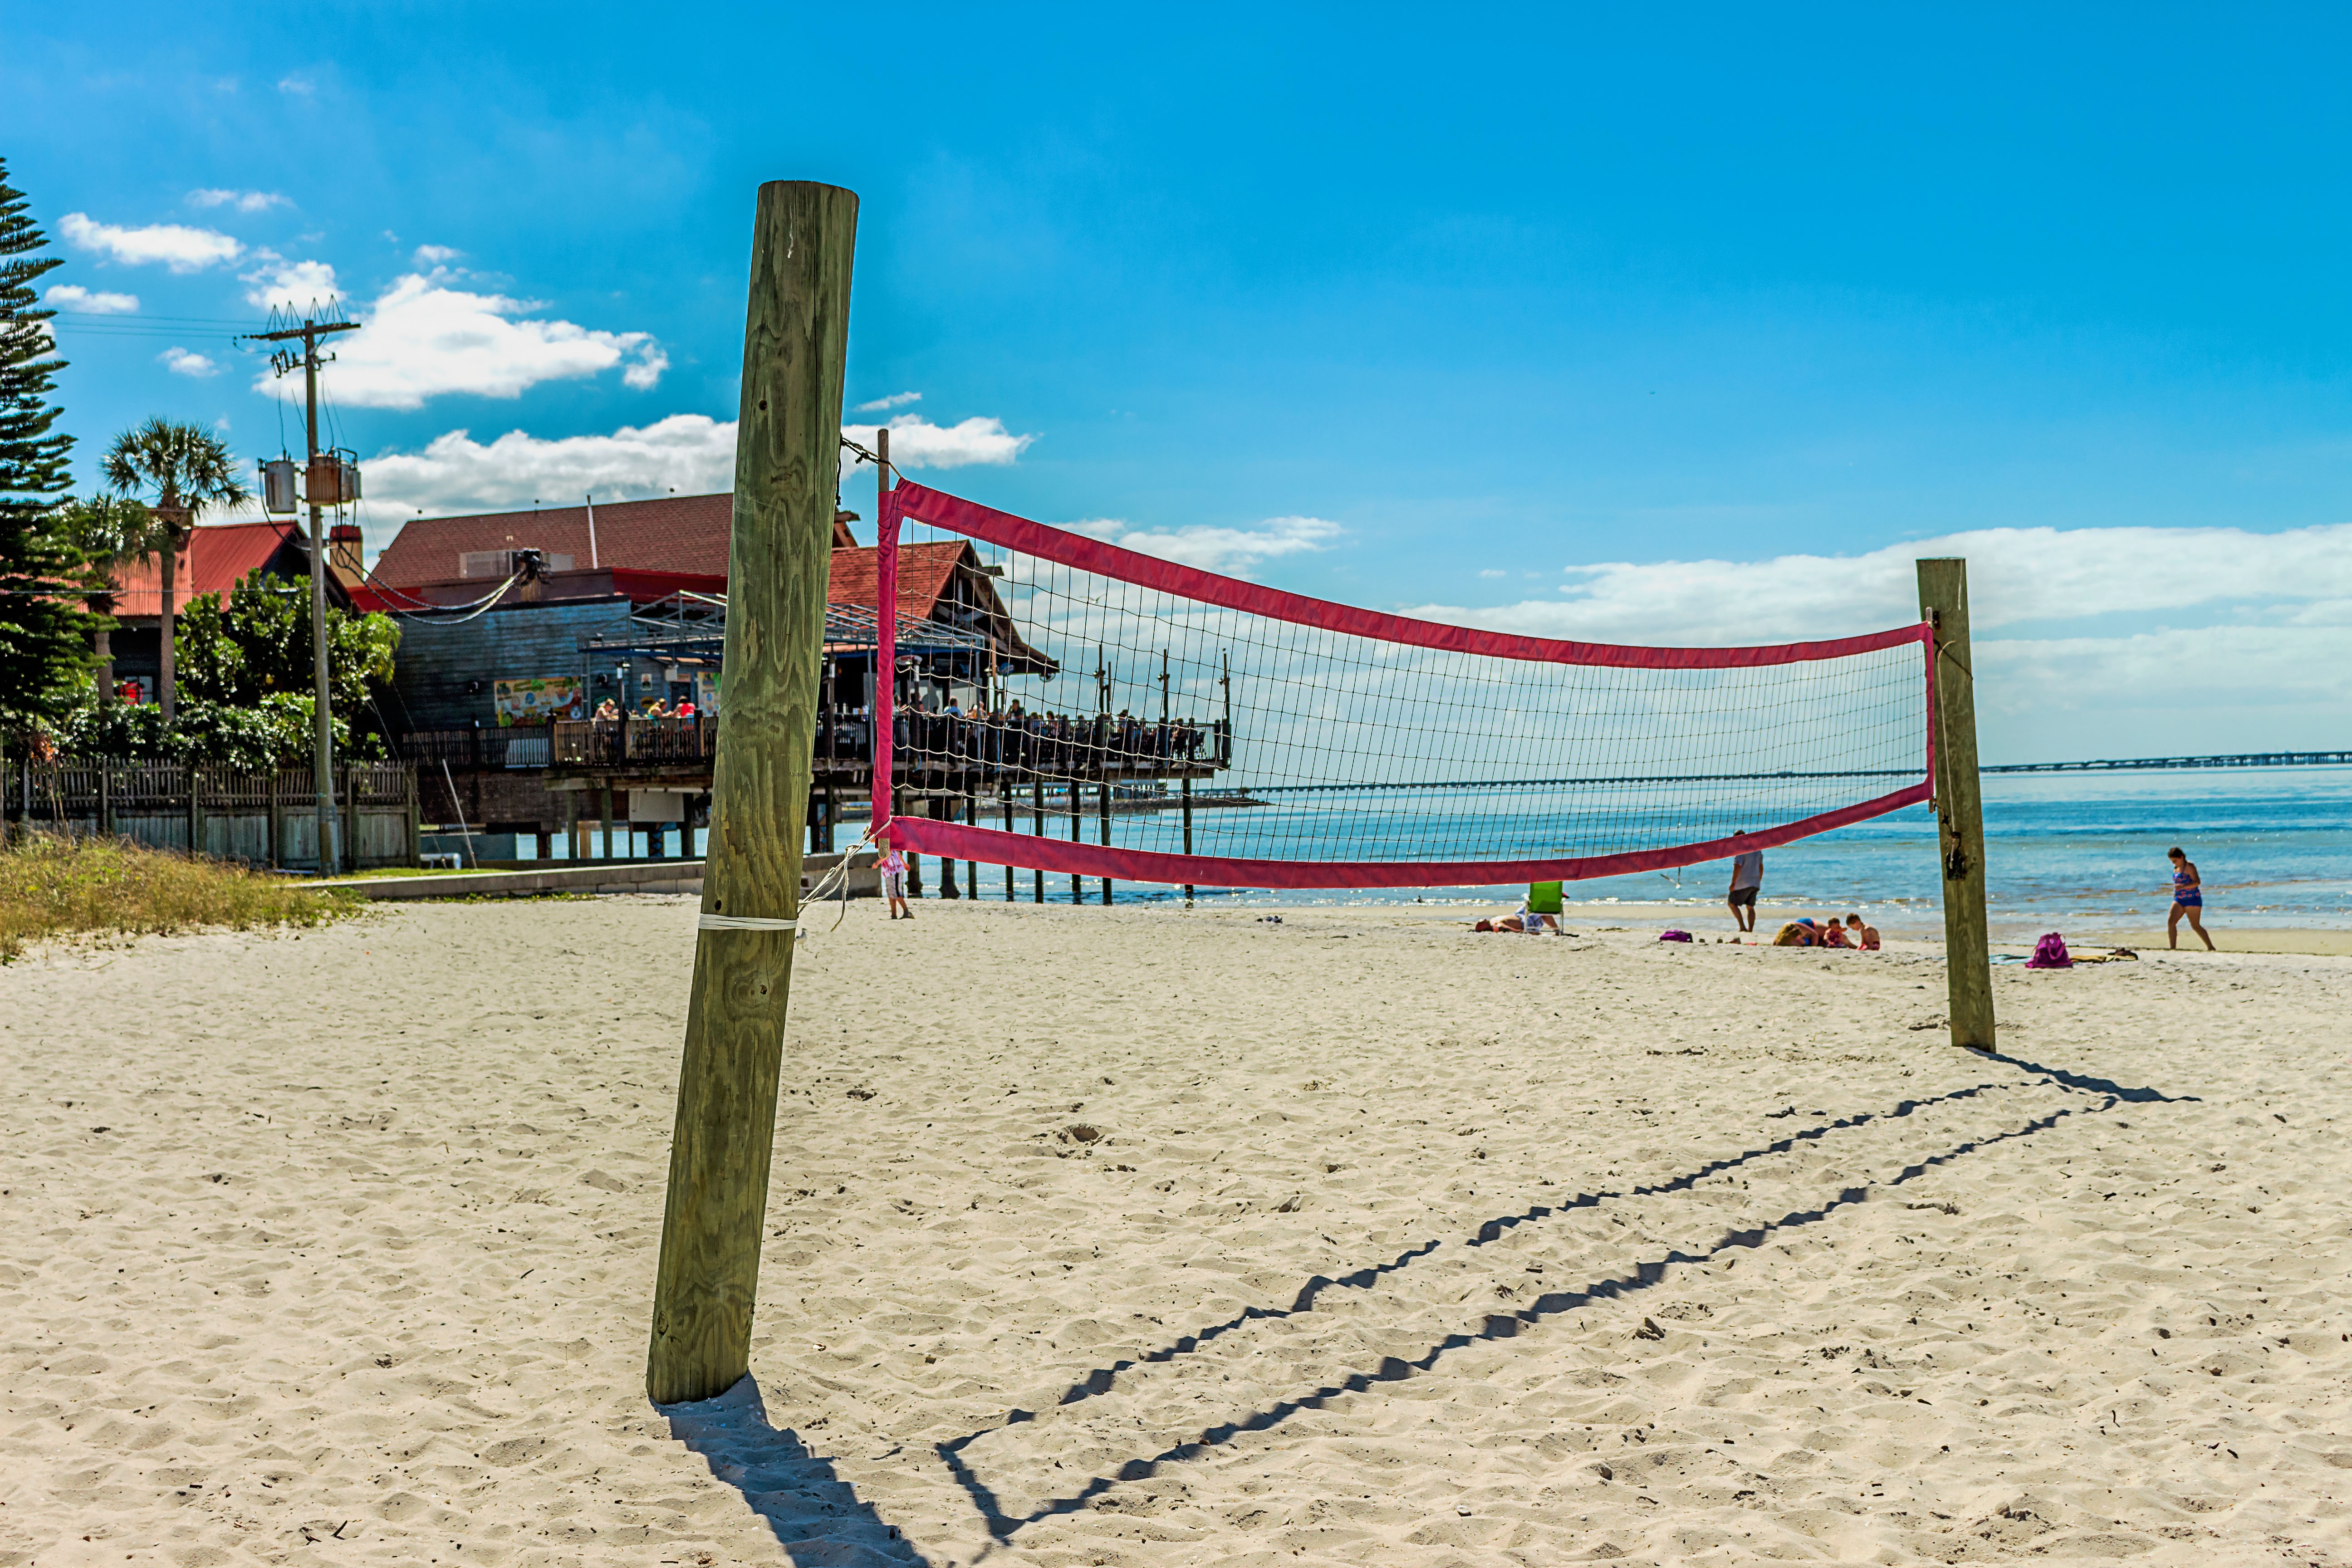
beach, sand, walkway, sunny, playground, net, sandy beach, recreation area, gulf of mexico, open air, beach volleyball, beach restaurant, outdoor play equipment